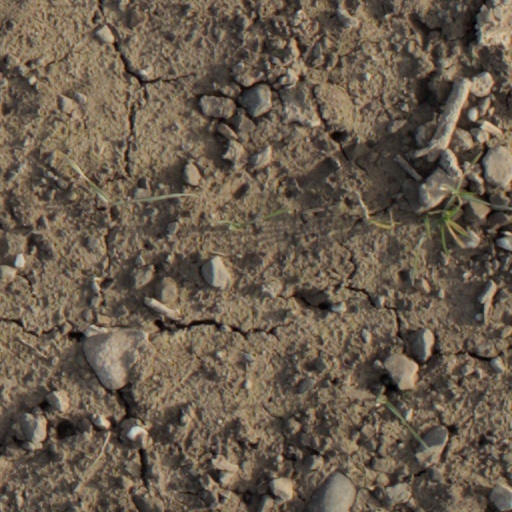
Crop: wheat